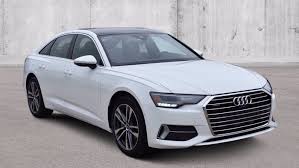
Label: noambulance